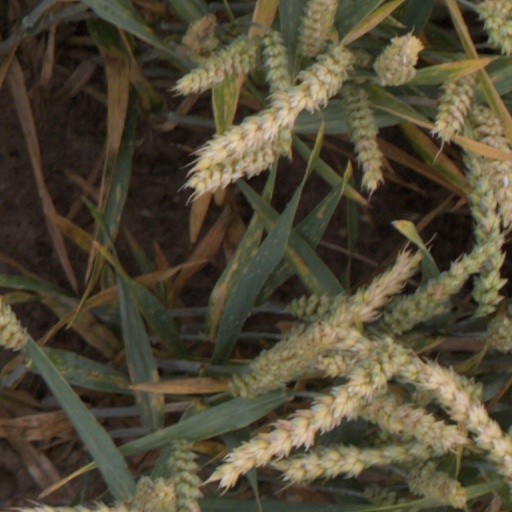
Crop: wheat